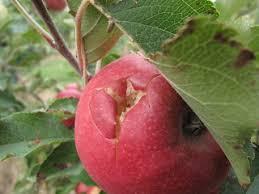
Label: apples